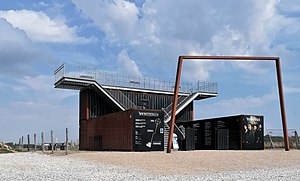
Borgring
Ingangen til Vikingeborgen som Museum Sydøstdanmark kalder den i dag.[1]
Ingangen til Vikingeborgen eller Borgring.
Borgring - er en sjællandsk vikingeborg i Køge Kommune.